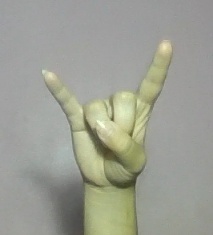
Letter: la